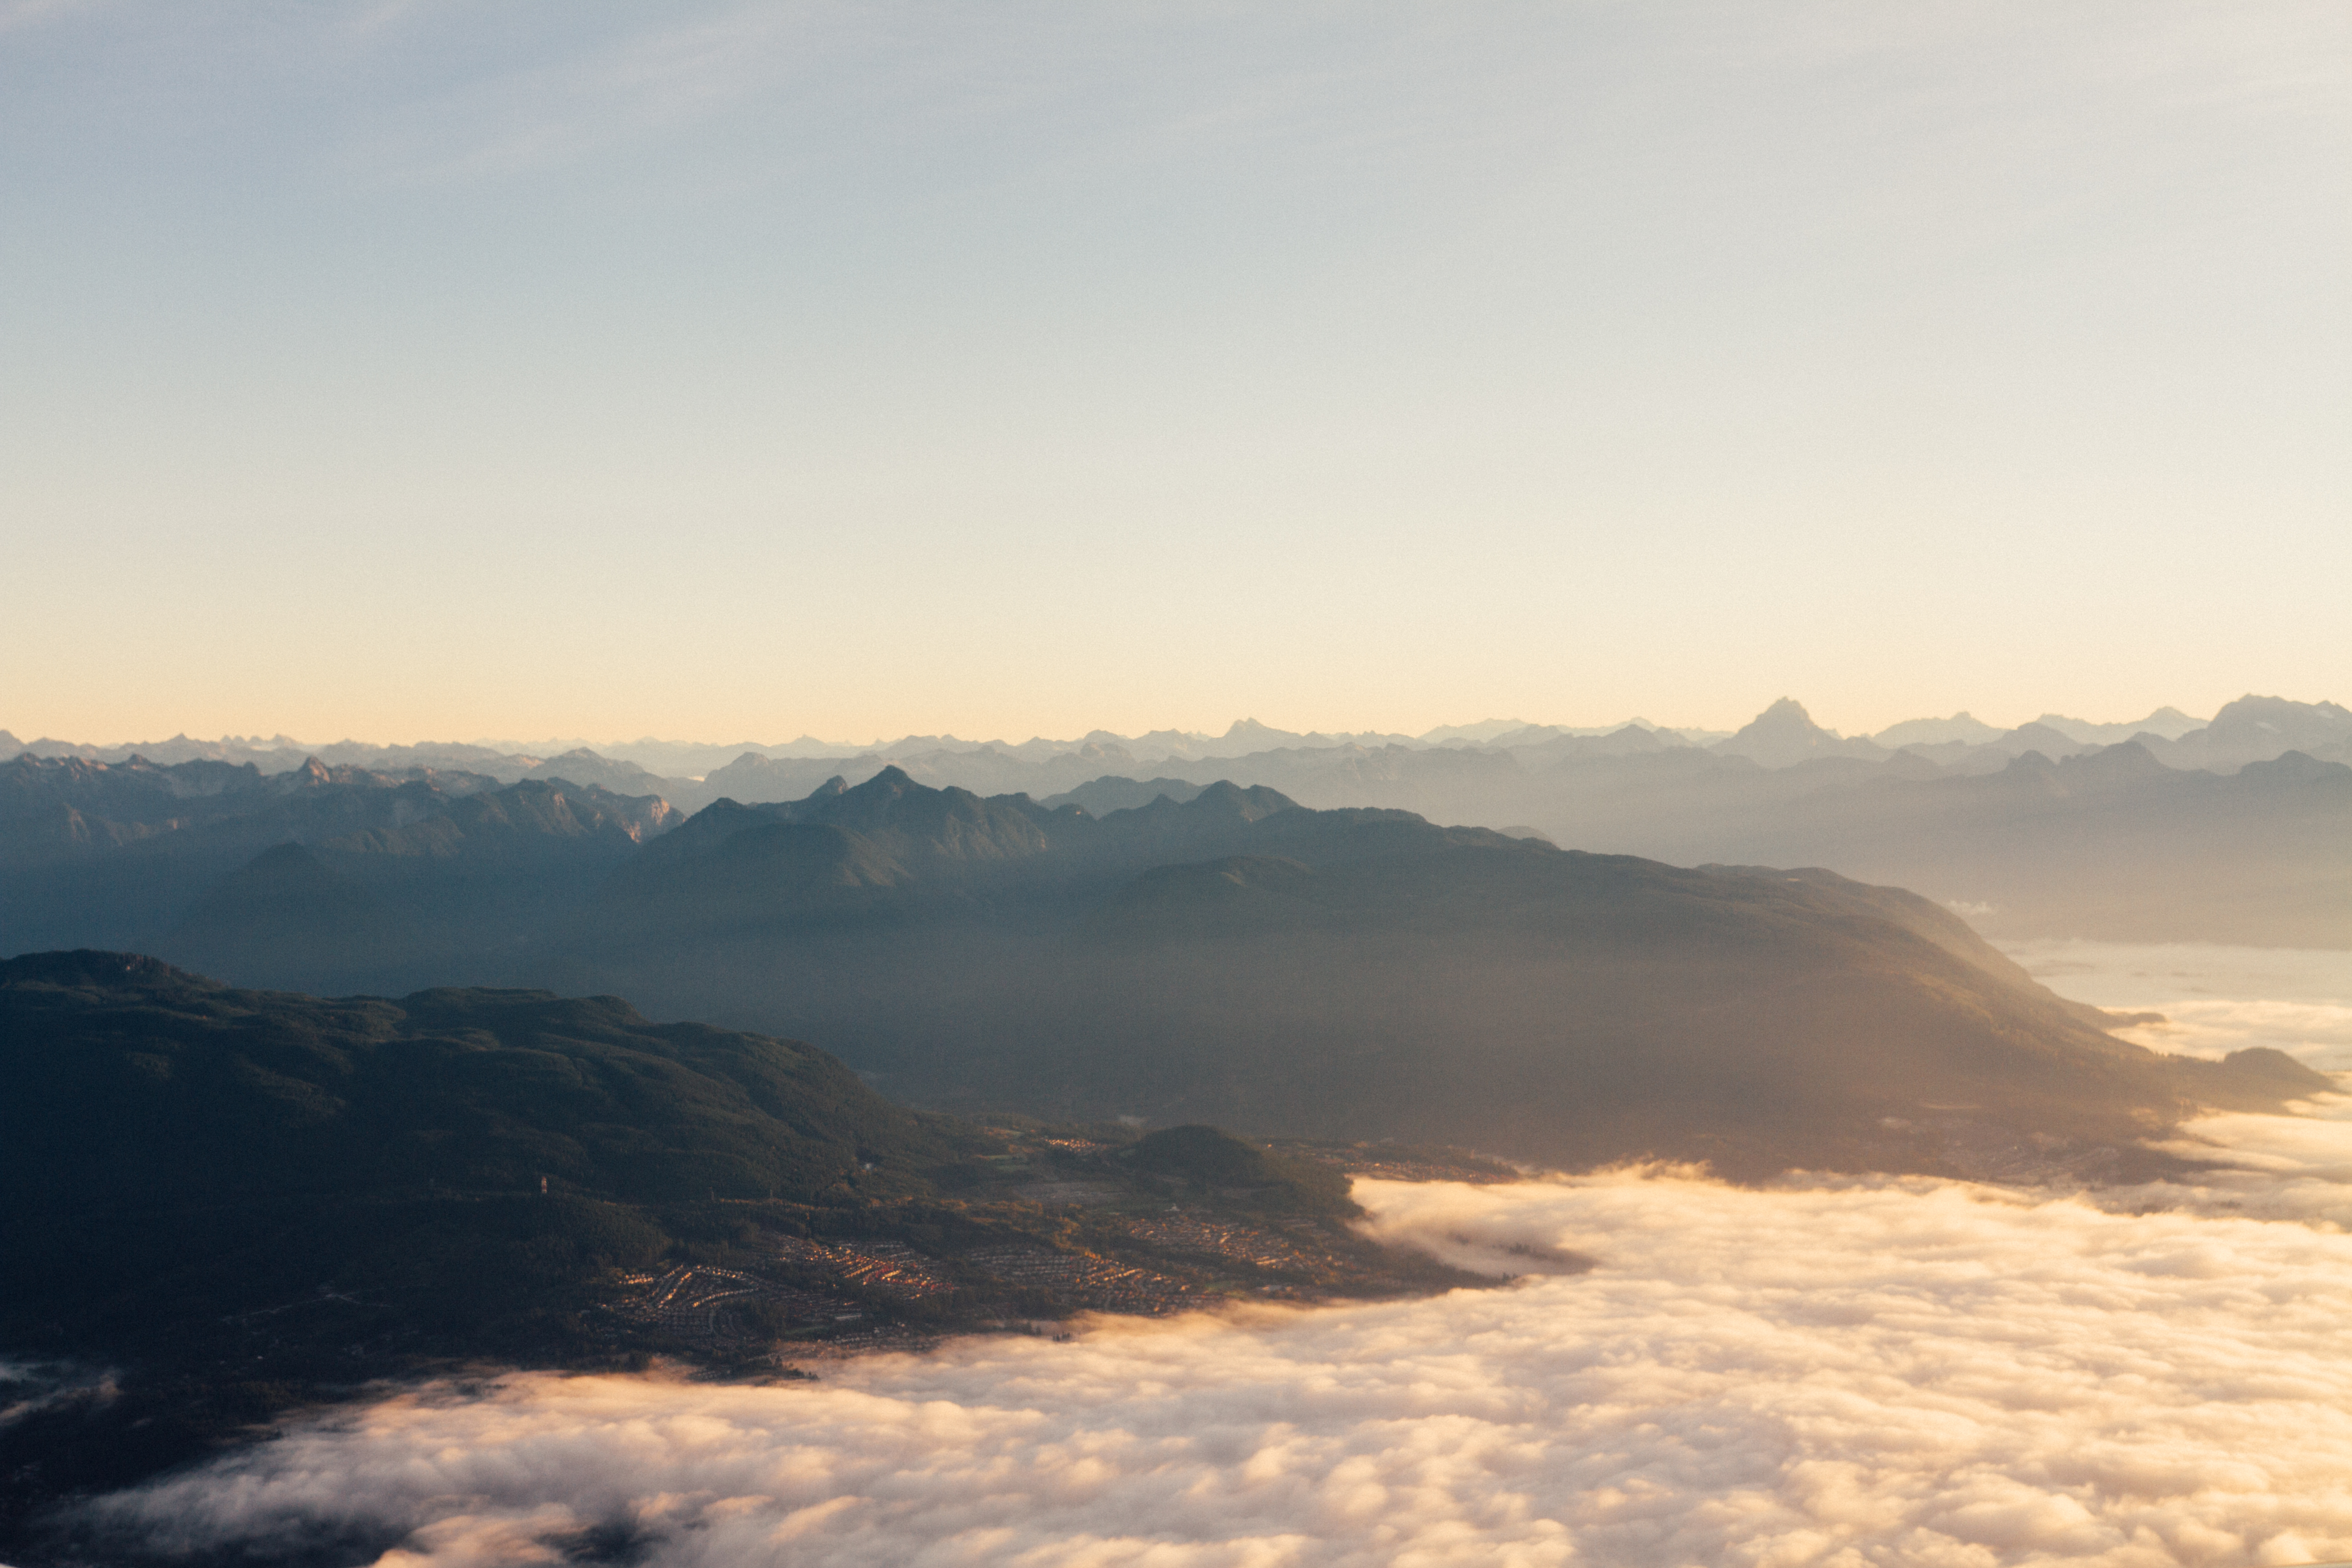
landscape, sea, nature, horizon, mountain, snow, cloud, sky, fog, sunrise, sunset, mist, sunlight, morning, hill, dawn, atmosphere, mountain range, dusk, flight, weather, haze, plain, summit, rocks, clouds, mountains, plateau, landform, atmospheric phenomenon, atmosphere of earth, mountainous landforms